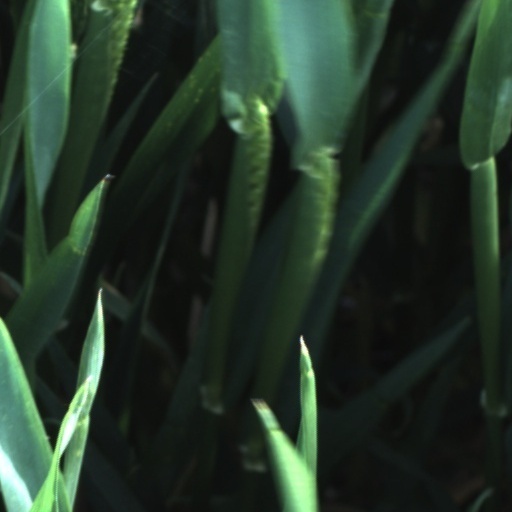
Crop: wheat